Amphawa Floating Market

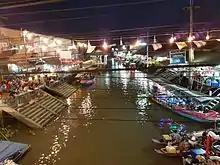
Amphawa Floating Market

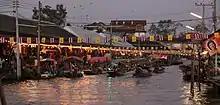
Ampha floating market, viewed from the Mae Klong river.

Amphawa Floating Market is a floating market and a tourist attraction in the Amphawa District of Samut Songkhram Province, located in one of the branches of the Mae Klong river. Amphawa district is about 50 km away from Bangkok (less than one hour and a half travel time), making Amphawa floating market a . The market is near “Wat Amphawa Chetiyaram” temple.